Commissioner of the NBA

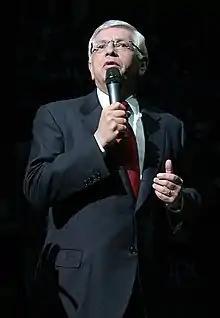
David Stern in 2007

On February 1, 1984, David Stern became the commissioner of the NBA, succeeding Larry O'Brien. It was during that same year (1984–85) that four of the NBA's biggest superstars – Hakeem Olajuwon, Michael Jordan, Charles Barkley, and John Stockton—entered the league.